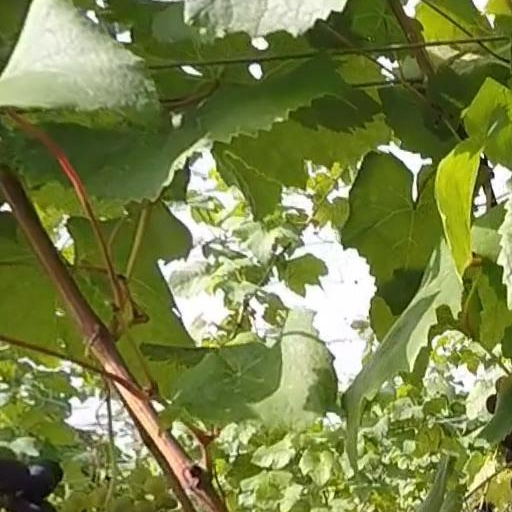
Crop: grape